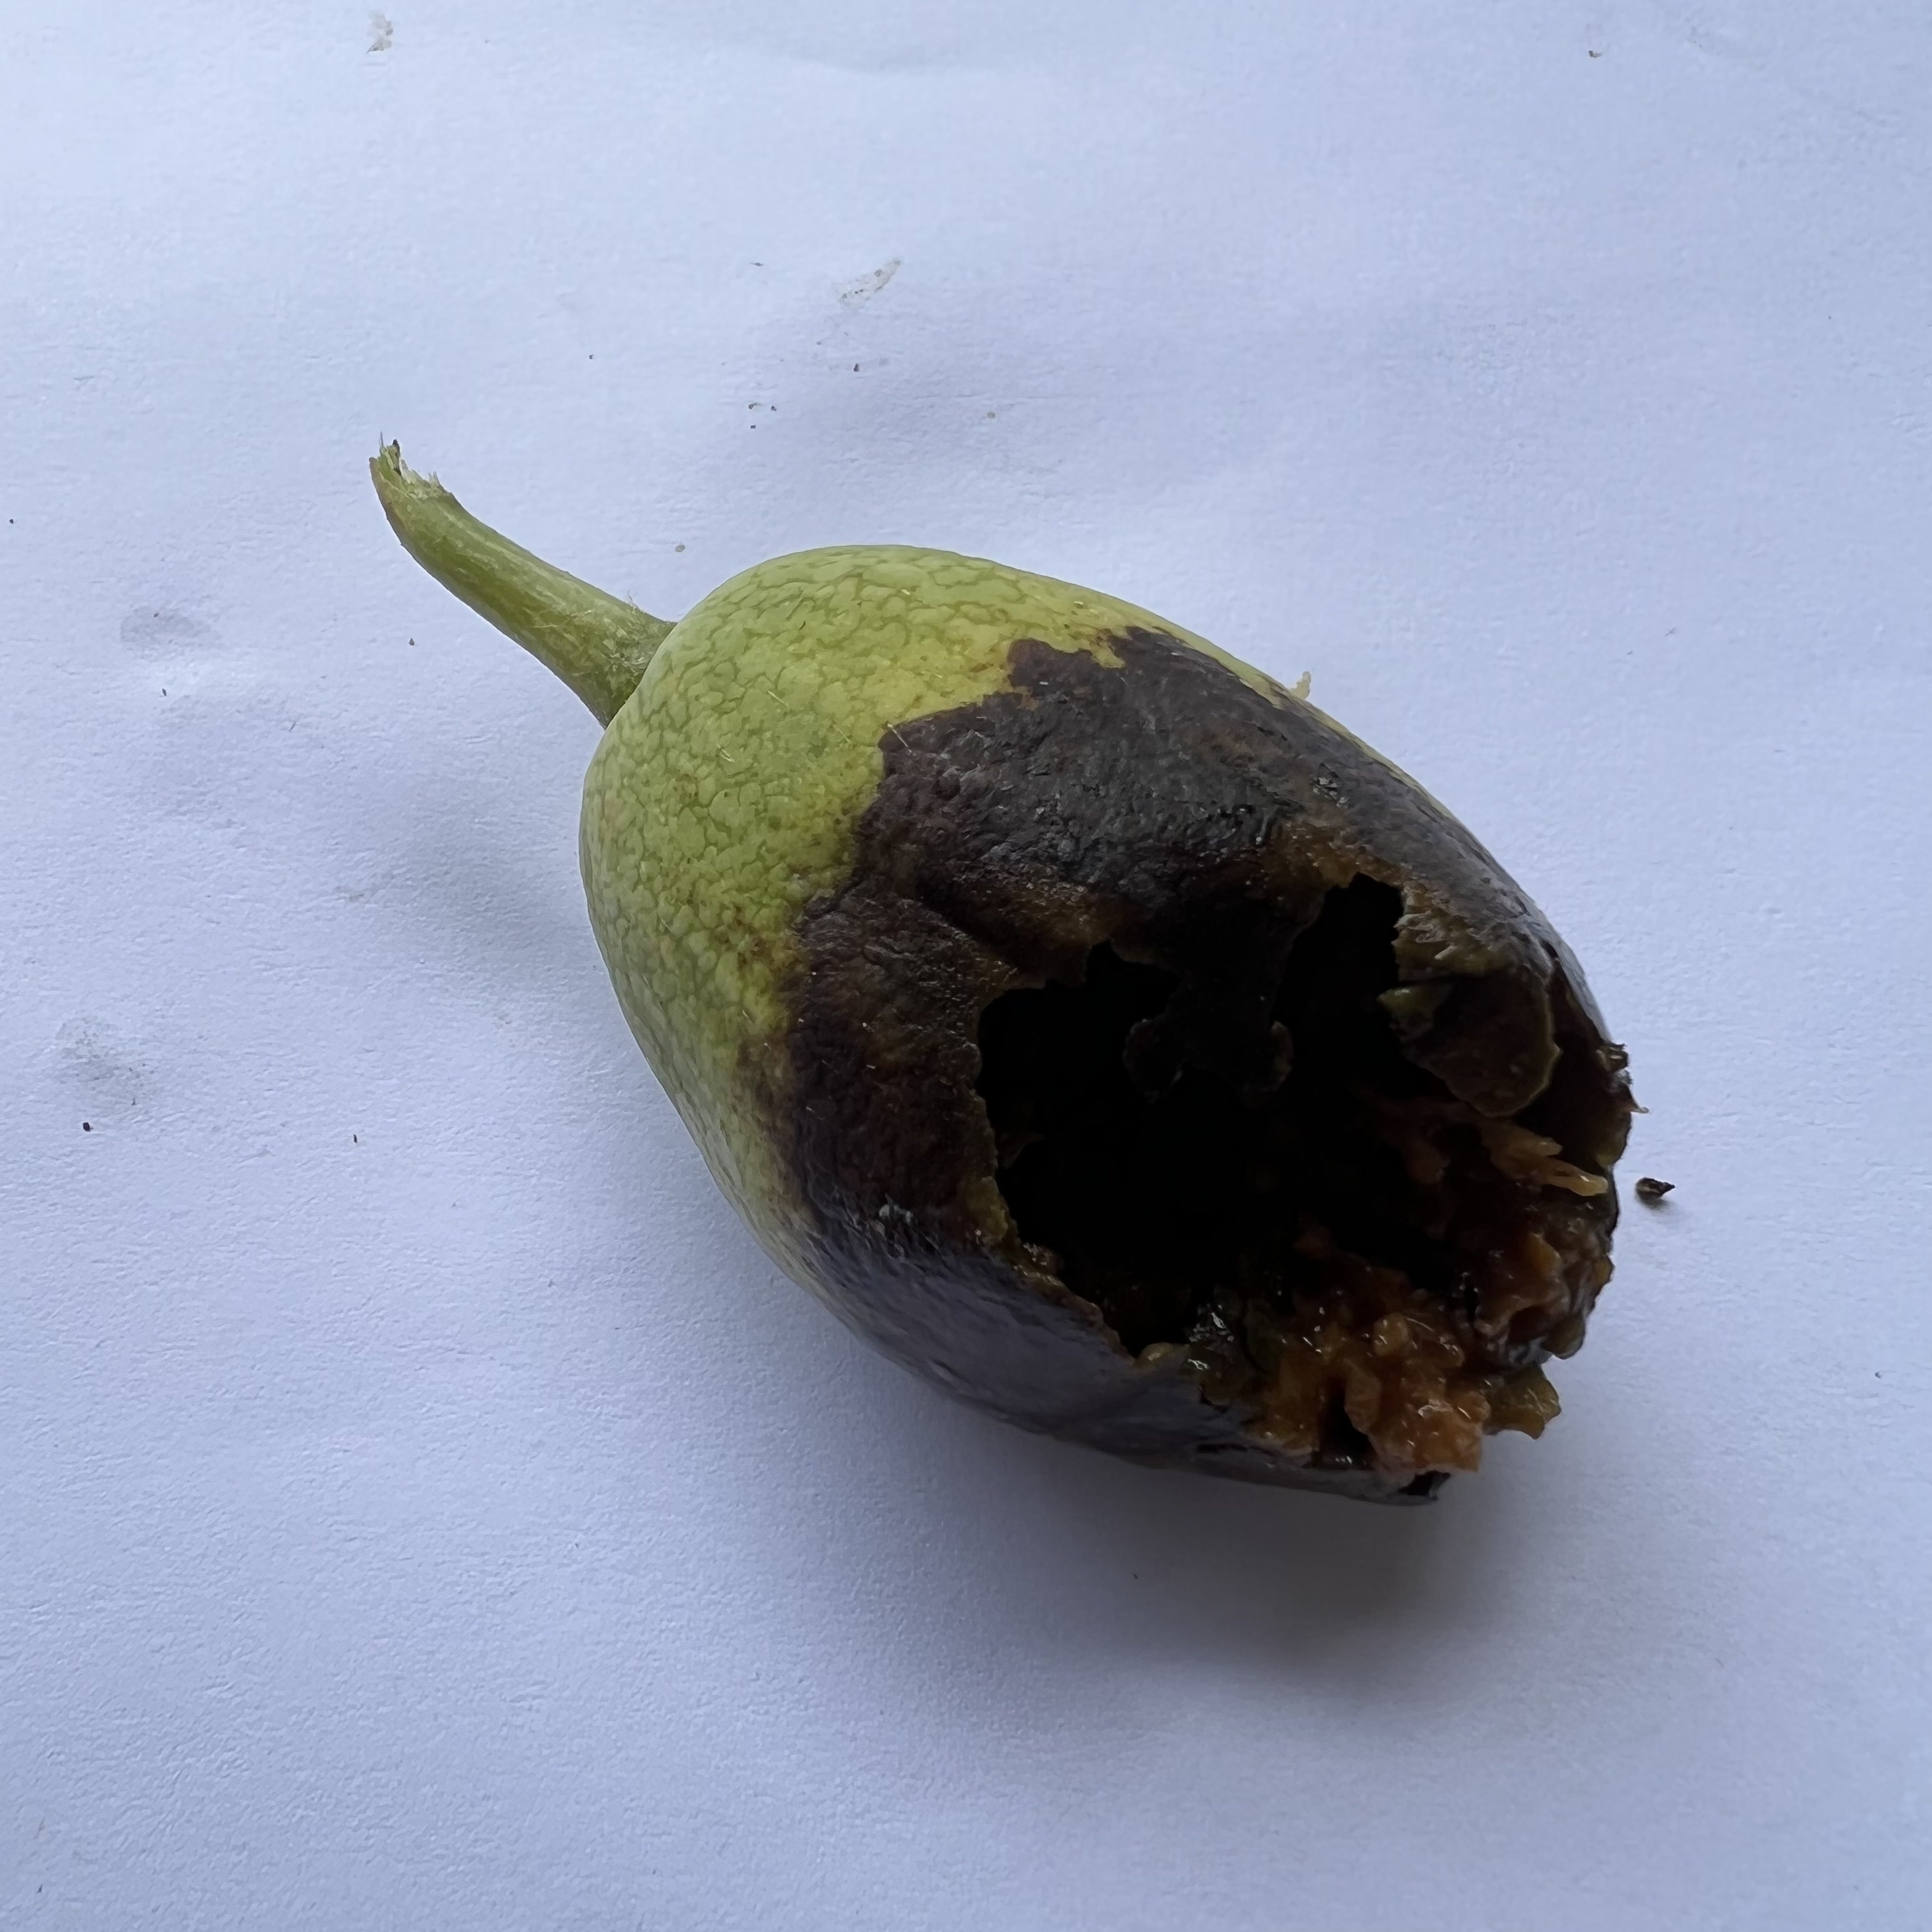
Label: Anthracnose